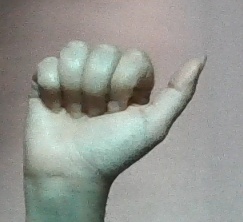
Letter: dhad